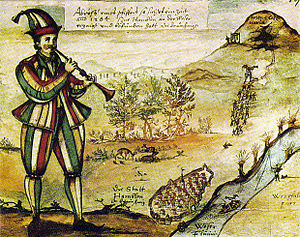
Rottefængeren fra Hameln
Det ældste kendte maleri af Rottefængeren
Rottefængeren fra Hameln er et tysk sagn fra middelalderen som bl.a. er bevaret i brødrene Grimms tolkning fra 1816.